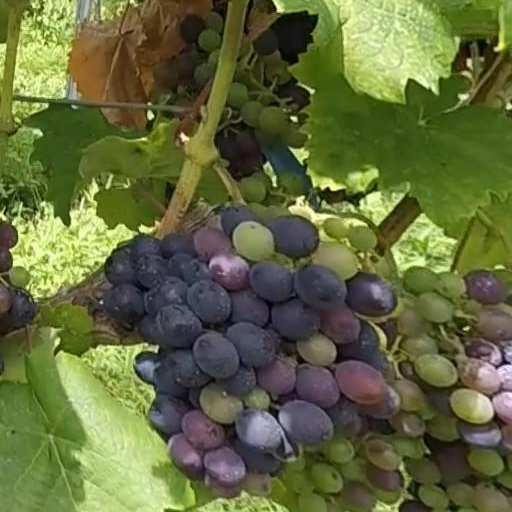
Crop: grape